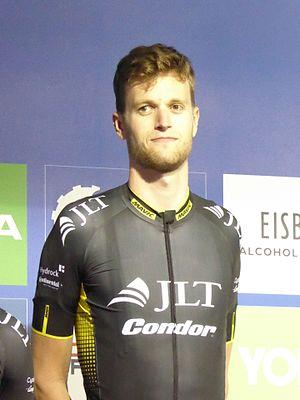
Conor Dunne est un coureur cycliste irlandais. Professionnel entre 2014 et 2019, il est notamment champion d'Irlande sur route en 2018.